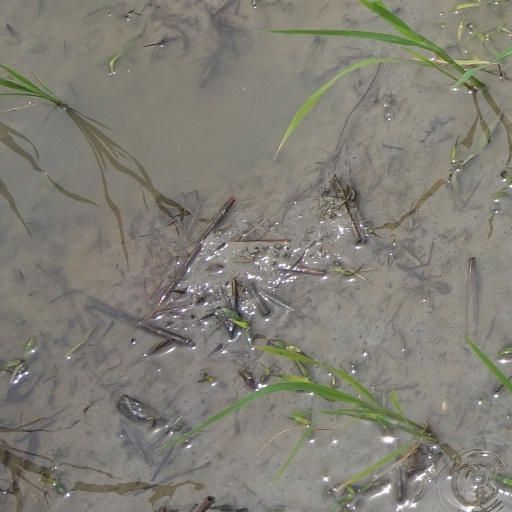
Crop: rice